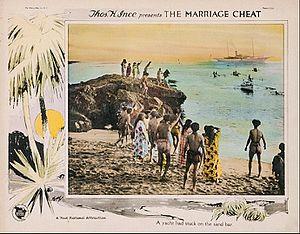
The Marriage Cheat est un film américain réalisé par John Griffith Wray et sorti en 1924.